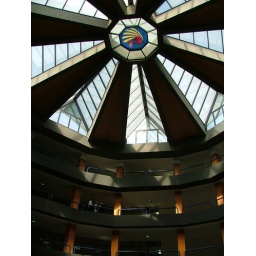
One of several, identical glass roofed atriums in the EgyptAir management building near Cairo Airport